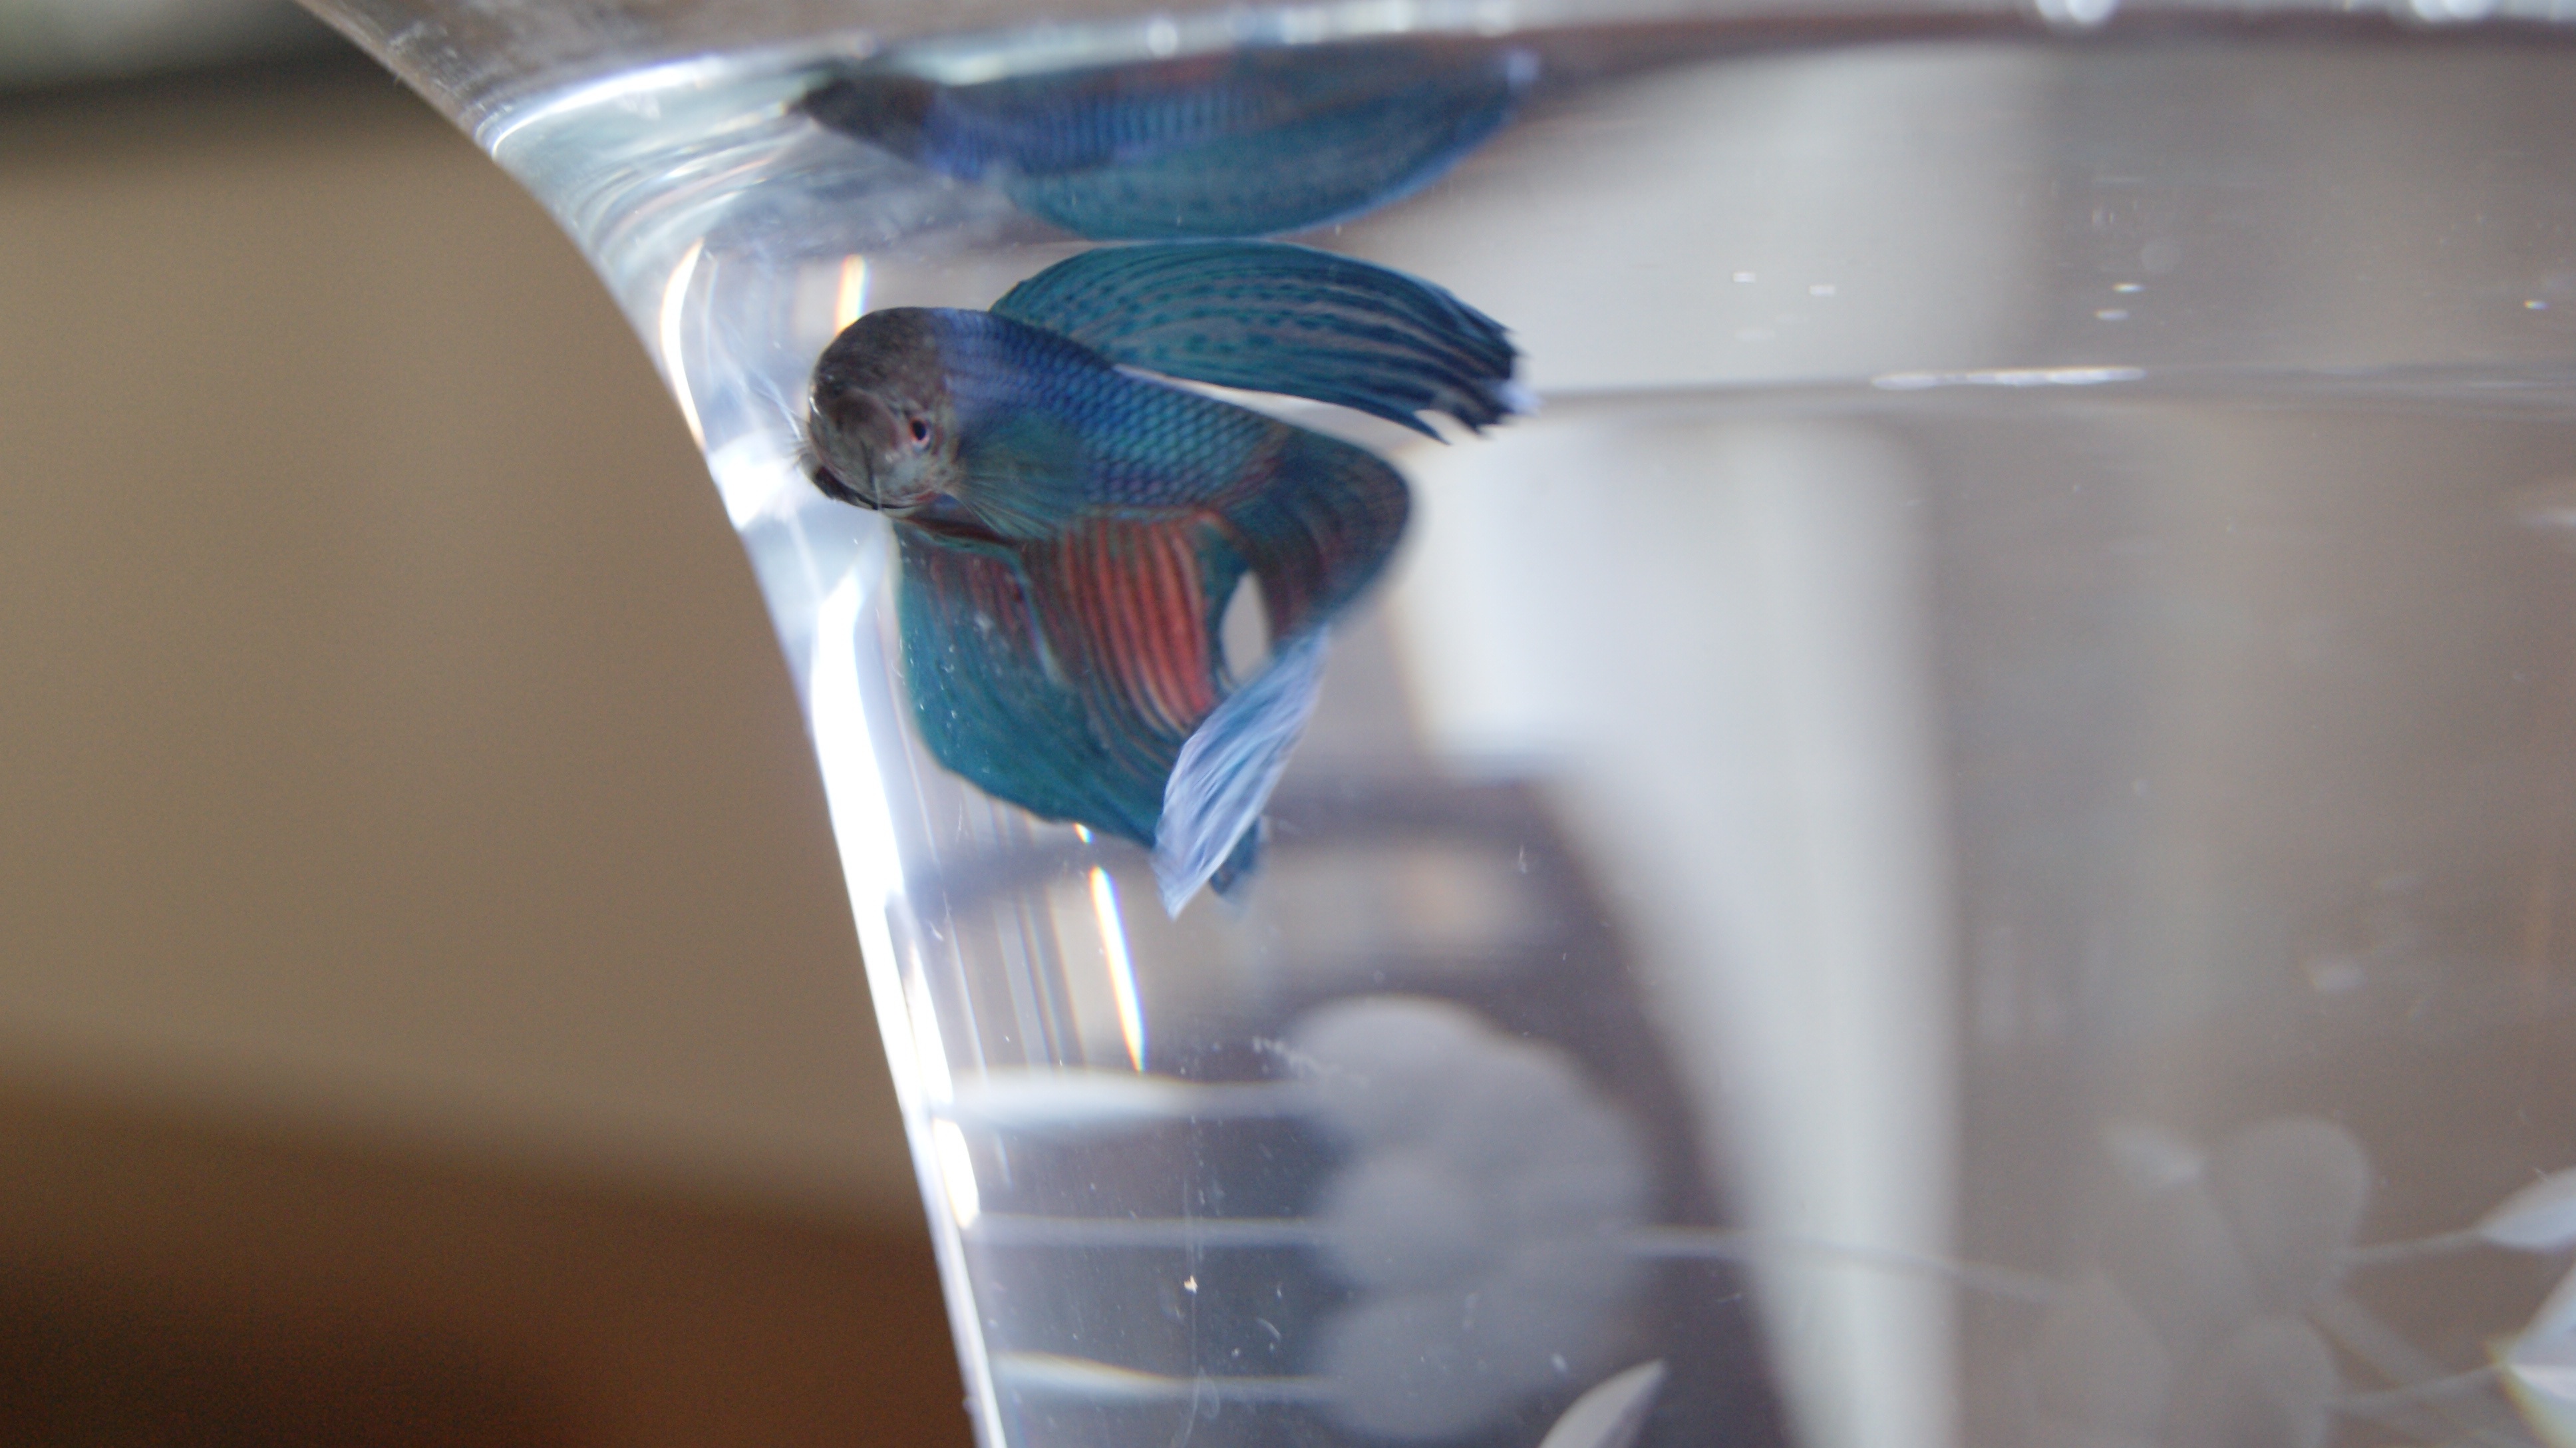
bird, wing, glass, color, blue, close up, macro photography, perching bird